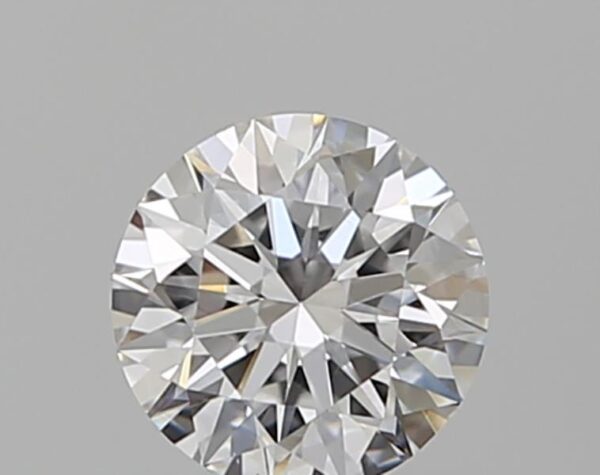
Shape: round
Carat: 0.5
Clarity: VS1
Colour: D
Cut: EX
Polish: EX
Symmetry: EX
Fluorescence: ST
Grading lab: GIA
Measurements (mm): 5.04 x 5.08 x 3.15